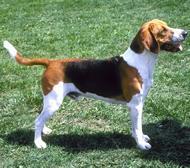
English_foxhound